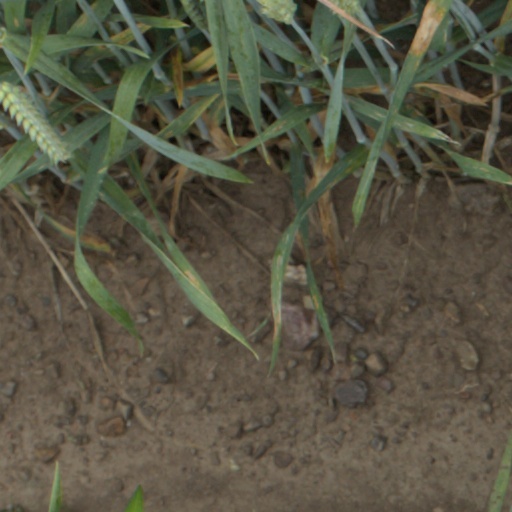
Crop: wheat